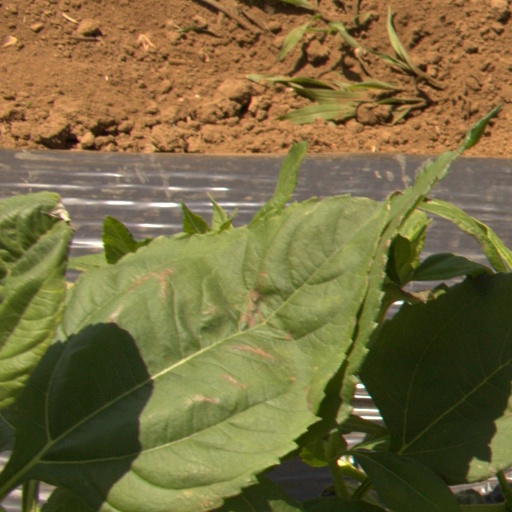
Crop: Jerusalem artichoke